Marine Barracks (Philadelphia, Pennsylvania)

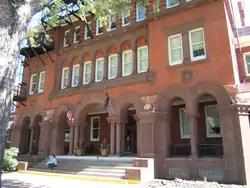
Marine Barracks, September 2010

The Marine Barracks is an historic, American barracks that is located at the Philadelphia Naval Shipyard in Philadelphia, Pennsylvania.